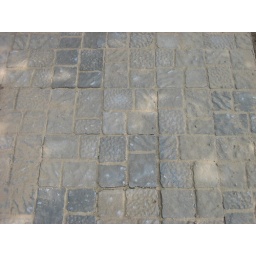
Our new sidewalk in front of our house